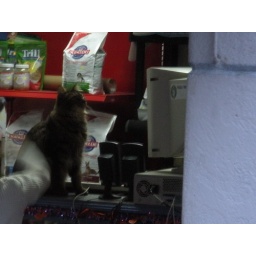
girl pets cat in shop